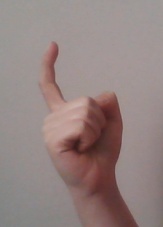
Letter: ra